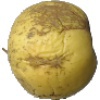
Label: Apple Golden 1